Aux-send

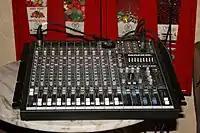
Mackie CFX12 Live Sound Mixer

An aux-send (auxiliary send) is an electronic signal-routing output used on multi-channel sound mixing consoles used in recording and broadcasting settings and on PA system amplifier-mixers used in music concerts. The signal from the auxiliary send is often routed through outboard audio processing effects units (e.g., reverb, digital delay, compression, etc.) and then returned to the mixer using an auxiliary return input jack, thus creating an effects loop. This allows effects to be added to an audio source or channel within the mixing console. Another common use of the aux send mix is to create monitor mixes for the onstage performers' monitor speakers or in-ear monitors. The aux send's monitor mix is usually different from the front of house mix the audience is hearing.